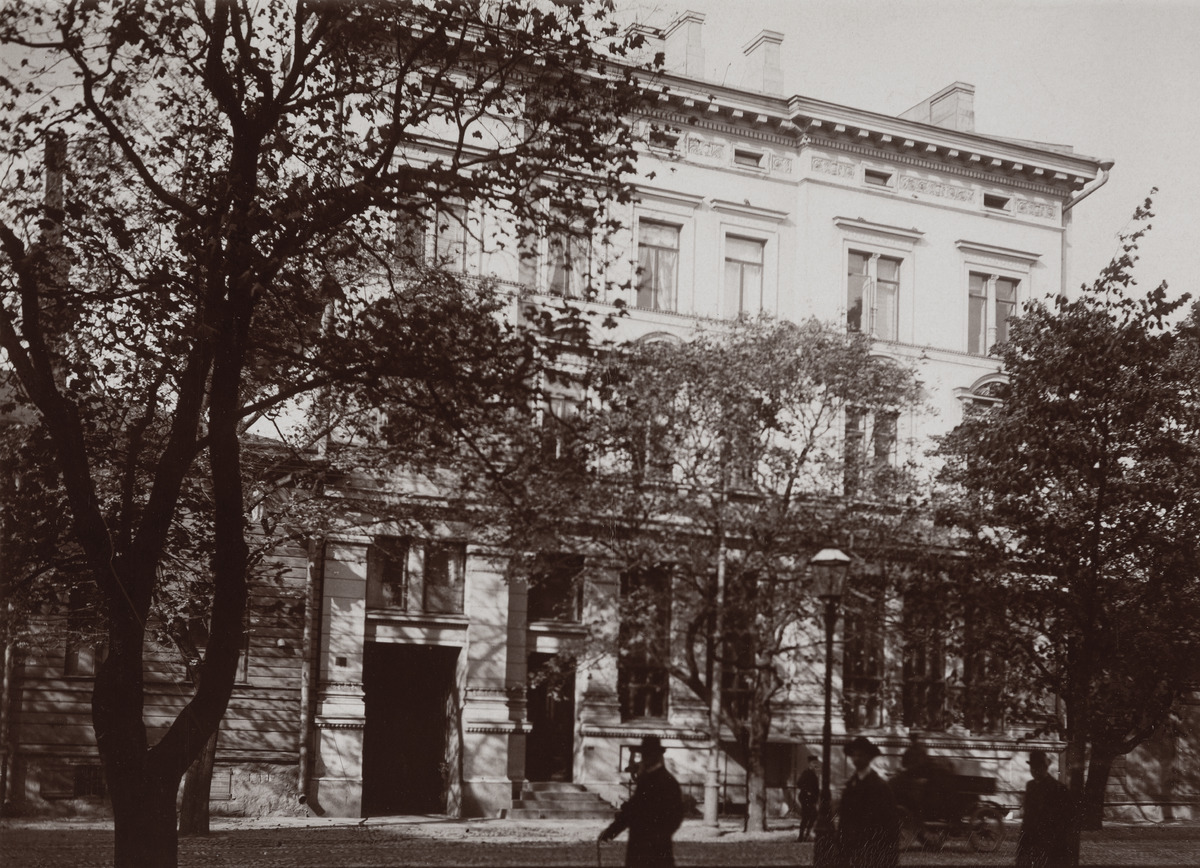
Bulevardi 7, rakennusmestarina toimi Juho Ahde
sisällön kuvaus: Bulevardi 7, rakennusmestarina toimi Juho Ahde. Rakennus on purettu ja paikalle on valmistunut uusi rakennus vuonna 1939. mustavalkoinen
Ajankohta: kuvausaika 1900 -luku alku
Paikka: Suomi, Uusimaa, Helsinki, Kamppi Helsinki, Bulevardi 7
Aiheet: asuinrakennukset, kerrostalot, kadut, jalankulkijat, vaunut, puut